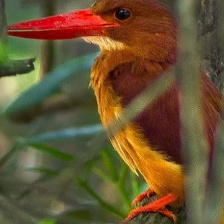
Species: RUDY KINGFISHER
Scientific name: HALCYON COROMANDA